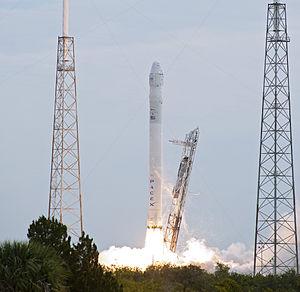
SpaceX Dragon, ou juste Dragon, est un vaisseau cargo spatial développé par la société SpaceX pour le compte de la NASA qui assure conjointement avec les vaisseaux Cygnus, ATV, HTV et Progress le ravitaillement de la Station spatiale internationale à la suite du retrait de la navette spatiale américaine. Il peut placer en orbite jusqu'à 6 tonnes de fret qui peuvent être réparties entre la partie pressurisée et un compartiment non pressurisé. Il est conçu pour revenir sur Terre en ramenant dans la version cargo jusqu'à 3 tonnes de fret. L'amarrage à la station se fait par une écoutille de grande taille au format Common Berthing Mechanism et est réalisé par l'opérateur situé dans la station qui utilise le bras Canadarm 2. Depuis la fin du programme de la navette spatiale américaine, dont le dernier vol a eu lieu le 1ᵉʳ juin 2011, le vaisseau cargo Dragon est le seul engin pouvant rapporter une quantité significative de fret au sol. Le cargo spatial sert de base pour le vaisseau Dragon V2 qui sera chargé de la relève des équipages de la station spatiale après 2020.
SpaceX CRS 2 est le quatrième vol du vaisseau cargo Dragon de la société Space X. Cette mission, aussi appelée SpX-2 est la deuxième mission opérationnelle du vaisseau dans le cadre du contrat COTS de desserte de la Station spatiale internationale pour la NASA. Le vaisseau est lancé le 1ᵉʳ mars 2013 par un lanceur Falcon 9 v1.0 puis est capturé à l'aide du bras robotique canadien Canadarm 2 le 3 mars. Le vaisseau transporte 677 kg dont 221 kg en soute non pressurisée. Sa mission s'achève le 26 mars et il ramène sur Terre 1370 kg. C'estla première mission du vaisseau Dragon à transporter une charge externe.